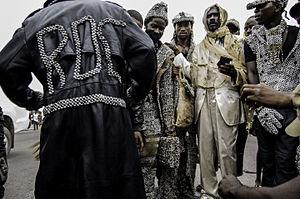
des sapeurs traditionnels,habillets en style de perle et combine motif moderne du cuire à la tradition This is an image of Cultural Fashion or Adornment from Democratic Republic of the Congo
La culture de la République démocratique du Congo reflète la diversité des centaines de groupes ethniques habitant le pays et leurs coutumes. Aux bouches du fleuve succèdent une dense forêt dans le bassin du fleuve Congo, et une savane sur les plateaux du centre, la région le plus densément peuplée du pays en dehors de l'agglomération de Kinshasa. Depuis la fin du XIXᵉ siècle, les modes de vie traditionnels ont été modifiés à la suite de la colonisation, les luttes pour l'indépendance, la mainmise sur le pays par Mobutu Sese Seko, et plus récemment les Première et Deuxième Guerre du Congo. Malgré ces influences, les coutumes et les cultures traditionnelles du Congo restent en grande partie préservées.